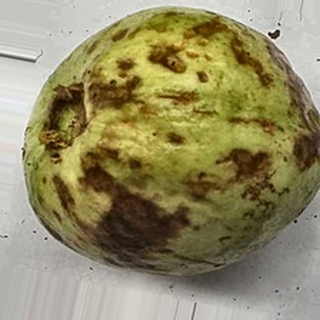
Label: guava_anthracnose